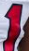
Number: 1